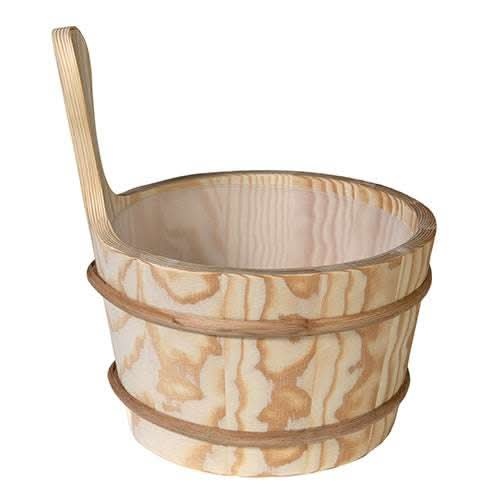
PROSAUNAS Wood Sauna Bucket - Lined Wood Sauna Bucket, 4-Liter
PROSAUNAS deluxe 4-liter sauna bucket with plastic liner combines quality craftsmanship with rustic charm. Solidly constructed from premium-quality wood, it will add a traditional look to your home sauna. The plastic-lined interior ensures longevity and durability, and easy maintenance while eliminating leaks. Its 4-liter capacity provides plenty of water for creating steam in your sauna, elevating your sauna experience. A must have for any sauna. Features High-quality Wood Water Capacity: 1.5 Gallons (4L) Dimensions: 10"L x 11.5"W x 6.5"H (without handle) Designed and engineered in Estonia Alder Natural Alder Wood Durable Light Weight Water Repellant Spruce Natural Spruce Wood Smooth Texture Beautiful tone Resists Warping Thermo-Aspen Natural Thermo-Aspen Wood Light Weight Durable Resists Warping Non-Toxic Eco-Friendly Thermo-Process removes moisture from the wood Includes 1 Wooden Plastic Lined Bucket with Wooden Handle Specification Wood Species Alder, Spruce, or Thermo-Aspen Bucket Volume 1 Gallon (4 Liters) Bucket Length 10" Bucket Width 11.5" Bucket Height 12" Bucket Height without Handle 6.5" Bucket Weight 2.45 lbs Shipping Information FREE & FAST SHIPPING SAVE Hundreds Today with Free Shipping on All Orders. We Ship to ALL 48 Lower States (We do not ship to Puerto Rico, Hawaii, Alaska) Lead Time - 3-7 Business Days De pending on Product - Once You Place an Order, We immediately begin processing, the order request is sent to our warehouse and is prepared for pickup, it then usually takes around 3-7 business days to be picked up for transit. Transit Time - Transit Time can vary depending on the distance between your location and the warehouse but you can expect the item to arrive between 3-8 business days after pickup. Our Shipping Partners: FedEx, UPS, Freight Club (among others) We partner with the most reliable freight companies in the USA to ensure your order arrives safe and in a timely manner. Your Item will ship from warehouses all across the United States to ensure fast and efficient delivery times for our customers. If there are any delays regarding your product shipment, we will let you know in advance. Order Confirmation: As soon as you place your order, you will receive an order confirmation e-mail. (please allow a few hours for this to come through in some cases) This means that we have received your order in our system and pre-authorized your credit card for the purchase. As soon as we receive your order, we automatically reach out to our suppliers to confirm that it is in stock and available for immediate shipment. If your item is on backorder or unavailable, we will void the pre-authorization and reach out to you via e-mail. If your item(s) are available for immediate shipment (within 5 business days), we will process the charges and submit the order for shipment. Order Shipment: If your order is in stock and we process the charges to your credit card, it will ship within five business days from the date of your order. We will send you tracking information within 24 hours of your order leaving the warehouse to the e-mail address you provided when checking out. If you do not receive tracking information from us within six business days of your order, feel free to follow up with us at sales@buildthepower.com No Shipping outside the USA. (Some exceptions apply - if the website permits you to check out and enter your shipping address, you will receive your order. Some products in particular are available in Canada). Shipping Options Our base "Curb-side" Pickup shipping is always completely free ! This option usually takes between 5-15 days to arrive at your doorstep, after you have submitted your order. Threshold Shipping: This involves the item being brought onto your porch, or into a sheltered/garage area. Double-Check Your Address To ensure that your package is properly delivered and that you receive your package within the time frames we advertise, please make sure that your address is correctly entered and includes all relevant and/or required information. The use of correct abbreviations, street numbers, building or apartment numbers, and route information (if applicable) is critical for ensuring timely delivery. We do not take responsibility for lost, misplaced, or incorrectly delivered shipments if the address information provided is incorrect or incorrectly entered at the time of purchase . Damages Please inspect the packaging of your item(s) when they arrive, if you notice any damage, you should make note of it when signing for delivery. If your item(s) do arrived damaged please send photos of damage, box and SKU, along with a brief description of the damage to sales@ buildthepower .com and we will process an insurance claim on your behalf. Photos and videos must be sent for freight damage within 24 hours of arrival or the freight damage claim will not be valid. Any punctures, or visible signs of exterior damage must be reported within 24 hours. Warranty 10 Years Return Information We have a 30-day return policy, which means you have 30 days after receiving your item to request a return. Should you decide to cancel your order prior to its shipment, a 3% deduction will be applied to cover platform fee expenses from the total paid amount. To be eligible for a return, your item must be in the same condition that you received it, unworn or unused, with tags, and in its original packaging. You’ll also need the receipt or proof of purchase. Items that are not in this condition will not be accepted. To start a return, you can contact us at sales@ buildthepower .com If your return is accepted, we'll send you a return shipping label, as well as instructions on how and where to send your package. Items sent back to us without first requesting a return will not be accepted. Returns for reasons other than damaged items will require a 15-25% re-stocking fee, this depends on the size and freight cost of the item to ship back, we sell large items and shipping can be costly. Returns/Cancellations after the item has shipped will also incur a 15-25% fee charged to you, as freight costs can be high for our products. If your return is outside of the 30 day return period, your item will not be accepted. You can always contact us for any return questions at sales@ buildthepower .com . Damages and issues Please inspect your order upon reception and contact us immediately if the item is defective, damaged or if you receive the wrong item so that we can evaluate the issue and make it right. Items that are damaged must be communicated to us within 24 hours of receiving the item. Please note that if items have been taken out of the packaging and/or installed, returns may be voided depending on the manufacturer. Some of our manufacturers do not accept returns for specific items, this must be considered when purchasing. Exchanges The fastest way to ensure you get what you want is to return the item you have, and once the return is accepted, make a separate purchase for the new item. Refunds We will notify you once we’ve received and inspected your return, and let you know if the refund was approved or not. If approved, you’ll be automatically refunded on your original payment method. Please remember it can take some time for your bank or credit card company to process and post the refund too. Contact Information You can contact us using the methods below. US Customer Support Number: +1 507 636 3614 Email: sales@ buildthepower .com
Brand: PROSAUNAS
Category: Home & Garden > Pool & Spa > Sauna Accessories > Sauna Buckets & Ladles > Sauna Buckets